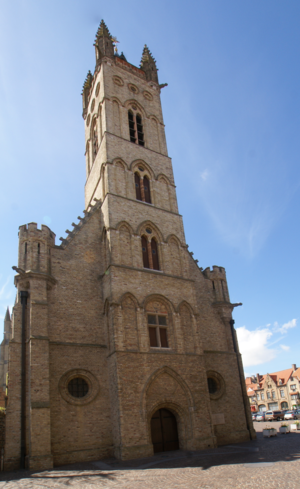
Nieuport (Belgique): Beffroi